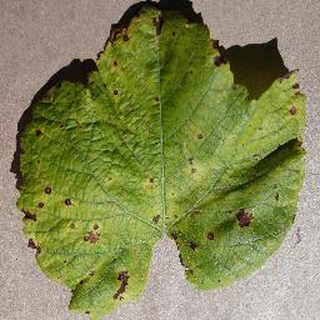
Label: grape_leaf_blight